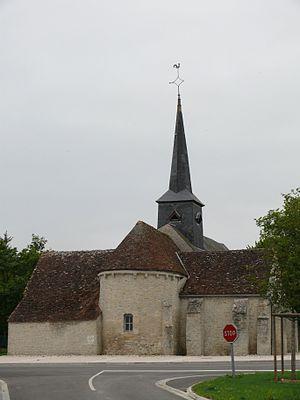
L'église Saint-Laurent de Bouzonville-aux-Bois (Loiret, Centre-Val de Loire, France).